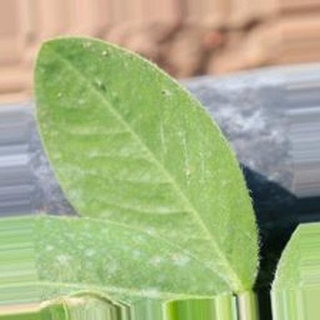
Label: healthy_groundnut